2010–11 Calgary Flames season

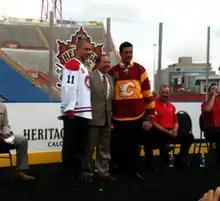
Josh Gorges, Gary Bettman and Steve Staios unveil the uniforms to be worn for the 2011 Heritage Classic.

Failure to qualify for the 2010 Stanley Cup playoffs resulted in changes to the team's management and evaluation structure. Former Tampa Bay Lightning general manager Jay Feaster was hired to serve as an assistant to Darryl Sutter, while three scouts were released by the organization as it planned to take a new direction in its amateur scouting.